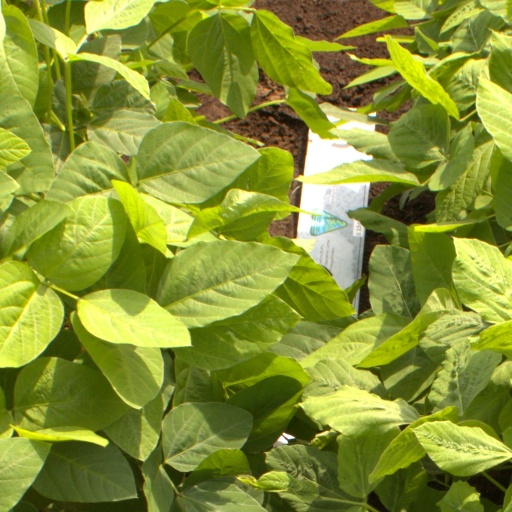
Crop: soybean